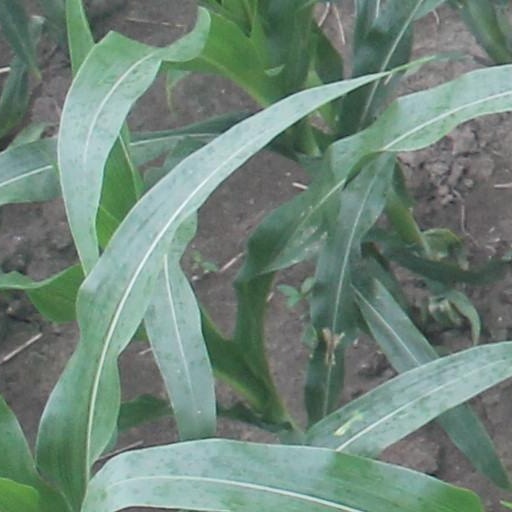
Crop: maize; corn